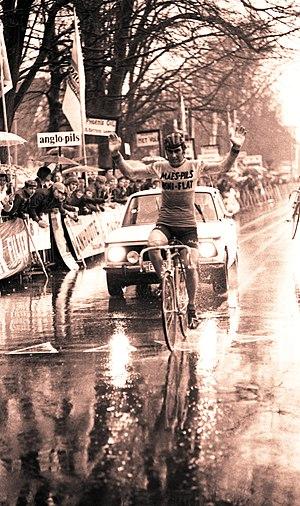
Walter Planckaert, né le 8 avril 1948 à Nevele, est un coureur cycliste belge. Il est le frère cadet de Willy et le frère aîné de Eddy. Il est actuellement directeur sportif de l'équipe Topsport Vlaanderen-Baloise.